Gilmanton Ironworks Library

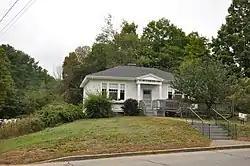

The Gilmanton Ironworks Library is a historic library building at 10 Elm Street in the Iron Works village of Gilmanton, New Hampshire. Built in 1916–17, it was the first Colonial Revival library building in Belknap County. The building, still serving as a branch of the Gilmanton public library system, was listed on the National Register of Historic Places in 1989.